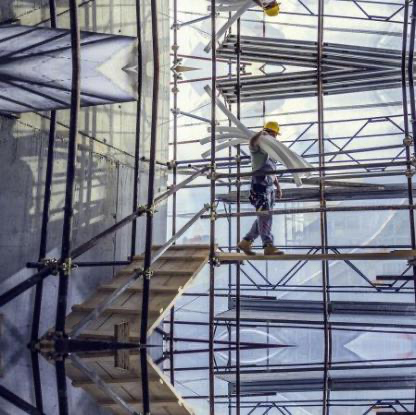
Objects in the image:
label: helmet
label: helmet